Flyleaf (band)

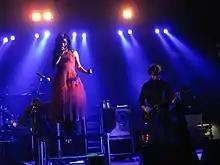
Flyleaf performing in 2010

The band was scheduled to continue with the second leg of the "Unite & Fight" tour from September 10, 2010, to October 23, 2010, with Story of the Year, and performed at various festivals through the end of the year. They also released an animated music video for "Chasm" on September 22, which was directed/animated/illustrated by Giles Timms. At the end of the Unite and Fight tour in early November, Lacey collaborated with band Apocalyptica on the song "Broken Pieces", as well as with Australian singer Orianthi in her new song "Courage". Soon after they released "Arise" as the next single from "Memento Mori".